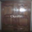
Label: wardrobe